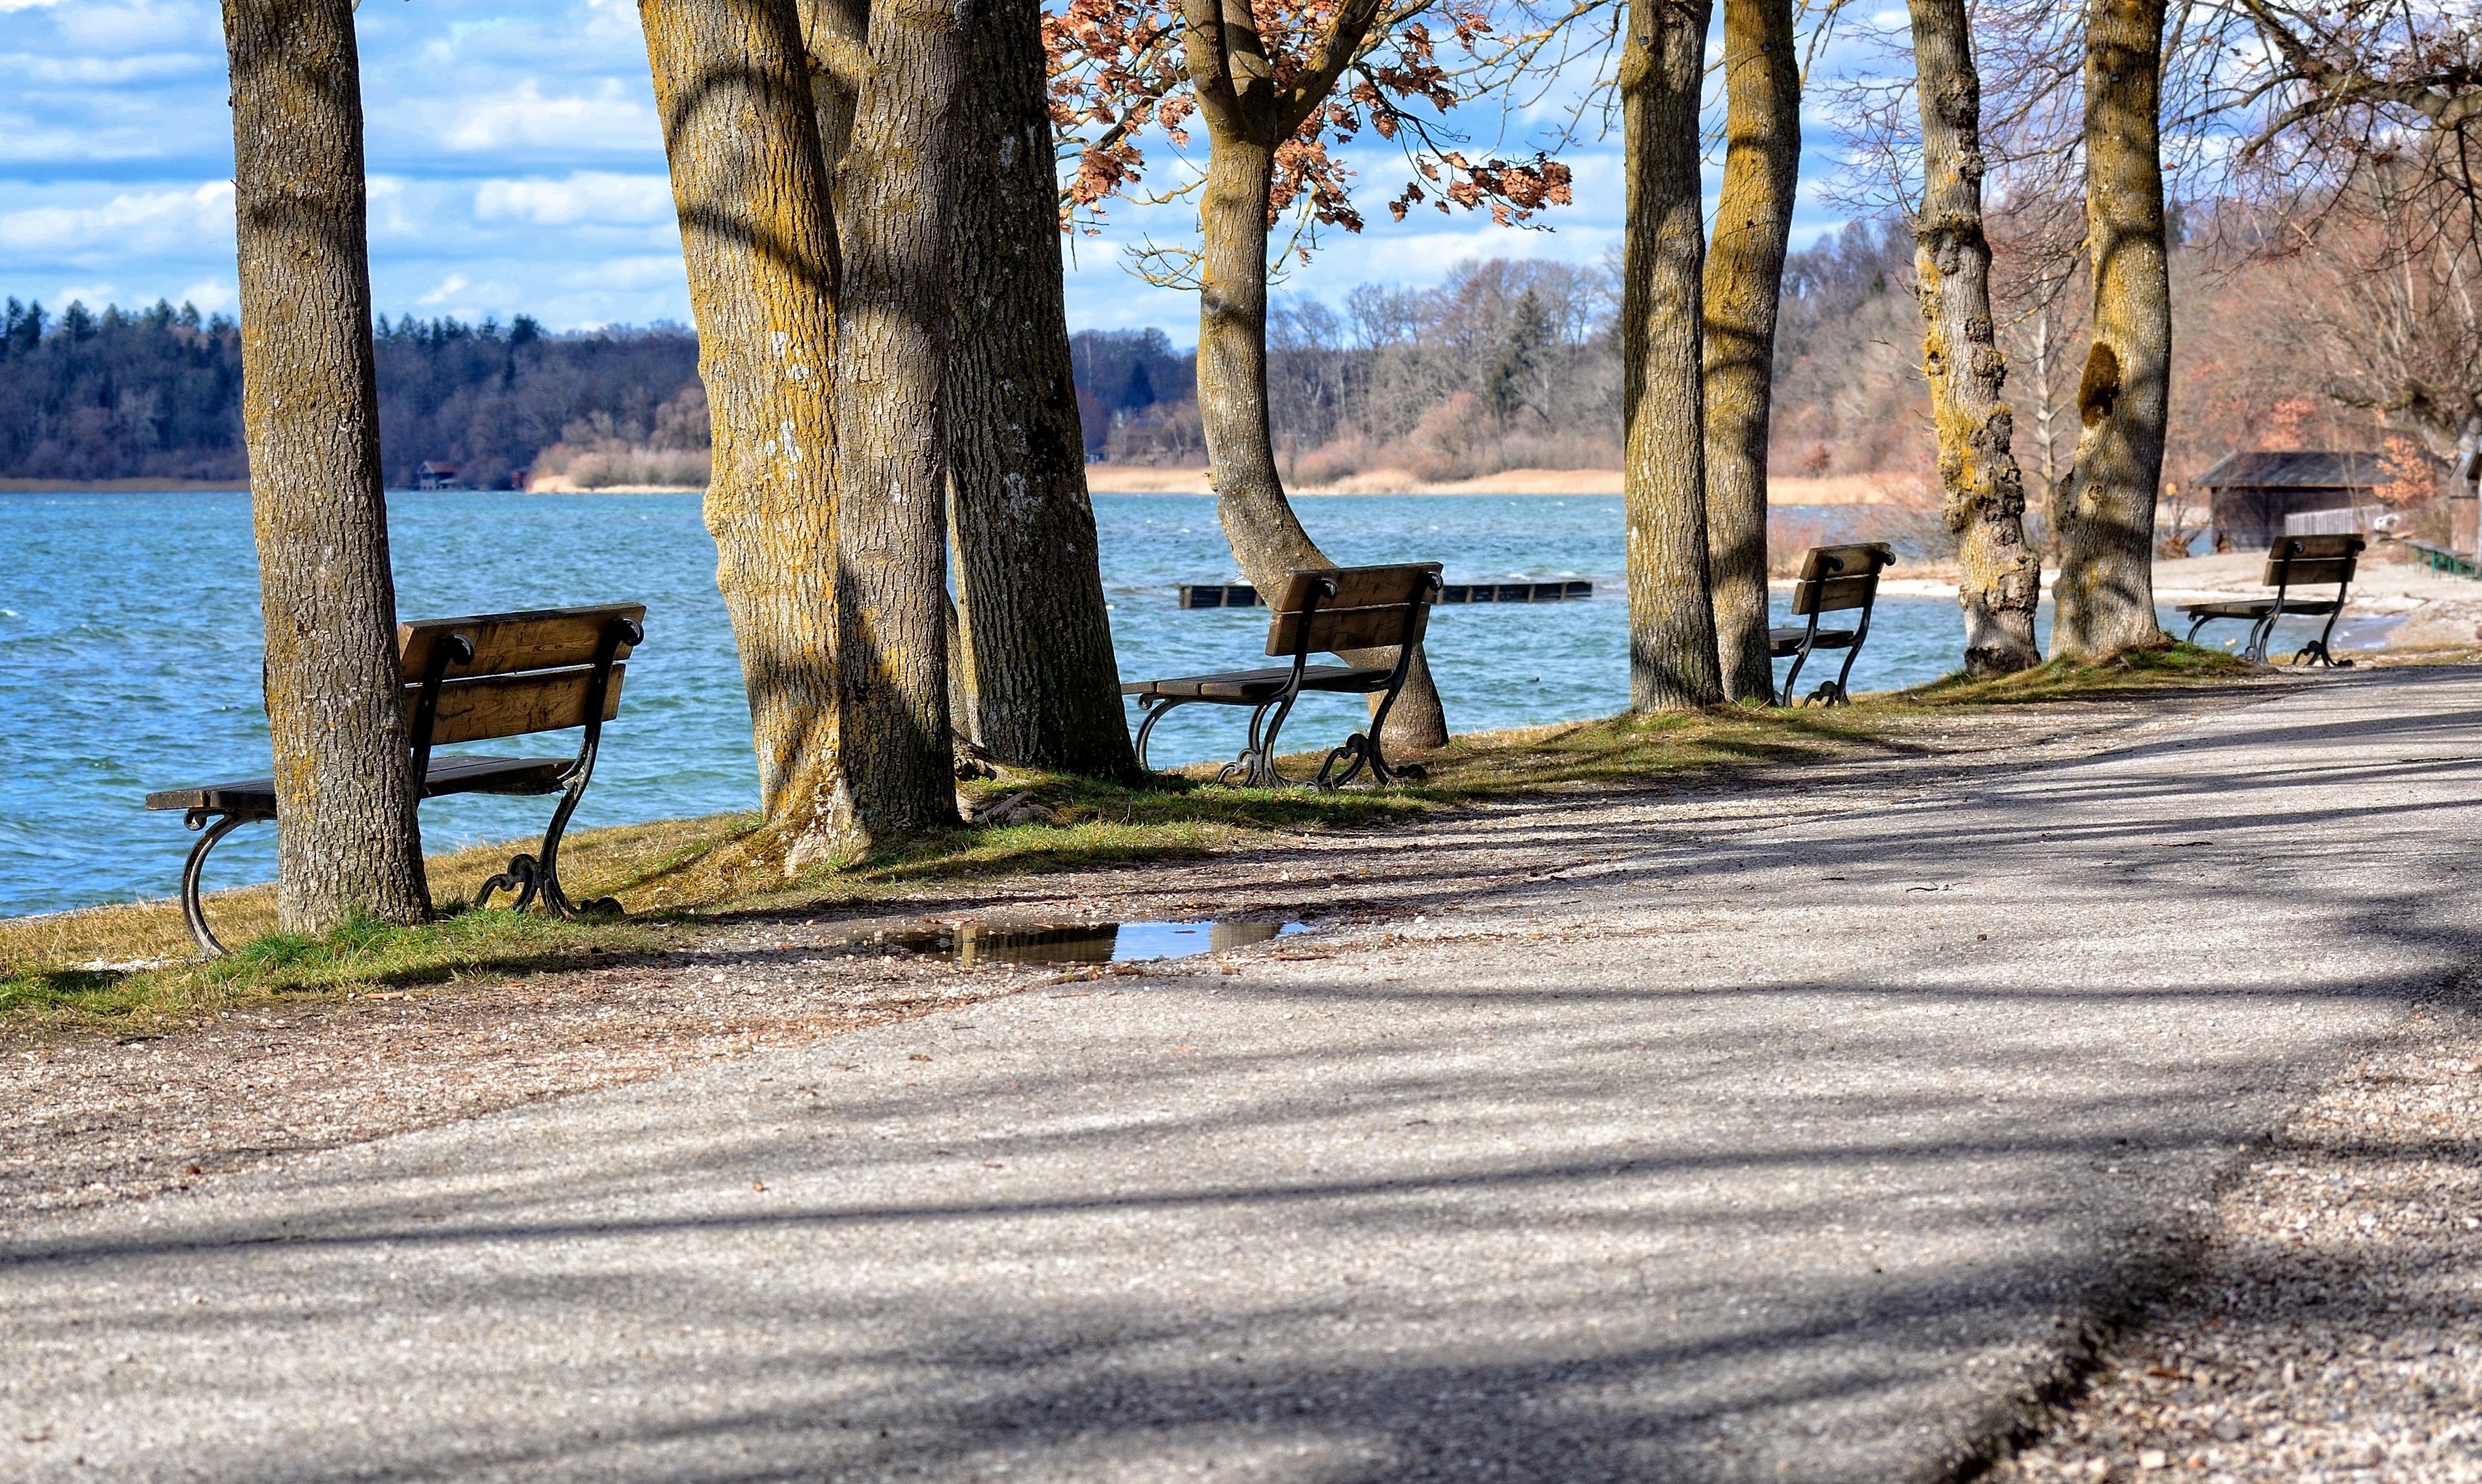
tree, water, nature, road, bench, seat, lake, walkway, rest, season, bank, out, resting place, woody plant